Andre Drummond

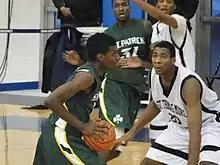
Drummond (right) as a high school player in 2010

Born in Mount Vernon, New York, in 1993 to Jamaican parents, Drummond moved to Middletown, Connecticut, as a 7-year-old with his mother and sister, then went to Woodrow Wilson Middle School before starting high school at Capital Preparatory Magnet School in Hartford. During his freshman year, he averaged 12.7 points, 11.9 rebounds and 6.5 blocks per game. He improved during his sophomore year at Capital Prep, averaging 20.2 points, 16.6 rebounds, 7.2 blocks and 4.5 steals per game. After two years at Capital Preparatory Magnet School, he transferred to St. Thomas More in Oakdale, where he reclassified and repeated his sophomore year as he recovered from a stress fracture in his foot. At St. Thomas More, Drummond was one of the most dominating centers in high school basketball. He spent two years at St. Thomas More and led the team to the national prep championship in 2011. He graduated in the spring that year.